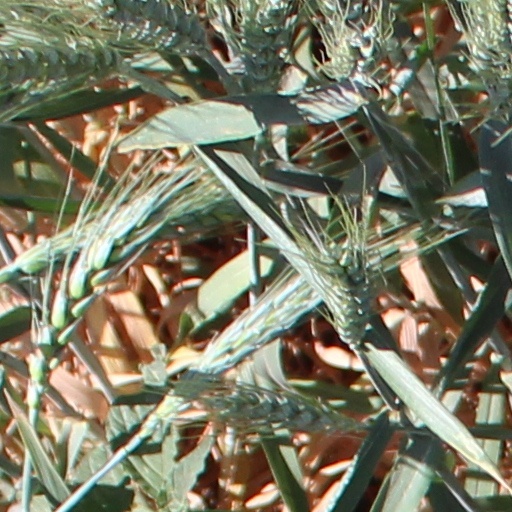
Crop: wheat